U.S. Route 4 in New York

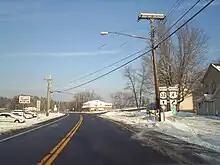
North end of the northern US 4/NY 32 overlap in Northumberland

Virtually all of US 4 south of Hudson Falls initially overlapped other routes, all of which were assigned as part of the renumbering. In between Hudson Falls and Northumberland, US 4 overlapped NY 32B, which began in Glens Falls and followed US 4's former routing east to Hudson Falls. From Northumberland to Schuylerville and from Bemis Heights to Waterford, US 4 was part of NY 32. The segment from Schuylerville to Bemis Heights was designated NY 32A. Lastly, the part of US 4 south of Northern Drive (then-NY 40) in Troy was concurrent to NY 40. By 1932, NY 40 was rerouted through Troy to follow a more easterly alignment through the city. The realignment moved the northern end of the overlap southward to the junction of US 4 and Winter Street in North Greenbush.